Germans of Romania

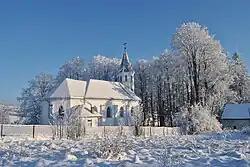
Brebu Nou, Caraș-Severin County, Banat

Eventually, although the German minority in Romania has dwindled in numbers to a considerable extent since the fall of the Iron Curtain, the few but well organised Romanian-Germans who decided to remain in the country after the 1989 revolution are respected and regarded by many of their fellow ethnic Romanian countrymen as a hard-working, thorough, and practical community which contributed in many positive regards to the local culture and history of, most notably, Transylvania, Banat, and Bukovina, where the largest German-speaking groups once lived alongside the Romanian ethnic majority.